Unio tumidiformis

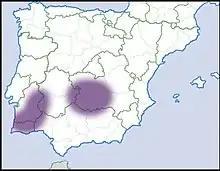
Native range of the species

Unio tumidiformis is a species of bivalve belonging to the family Unionidae. It is endemic to the southwestern Iberian Peninsula. Existing populations are known from the Guadiana, Mira, and Sado Rivers in Portugal and Spain.